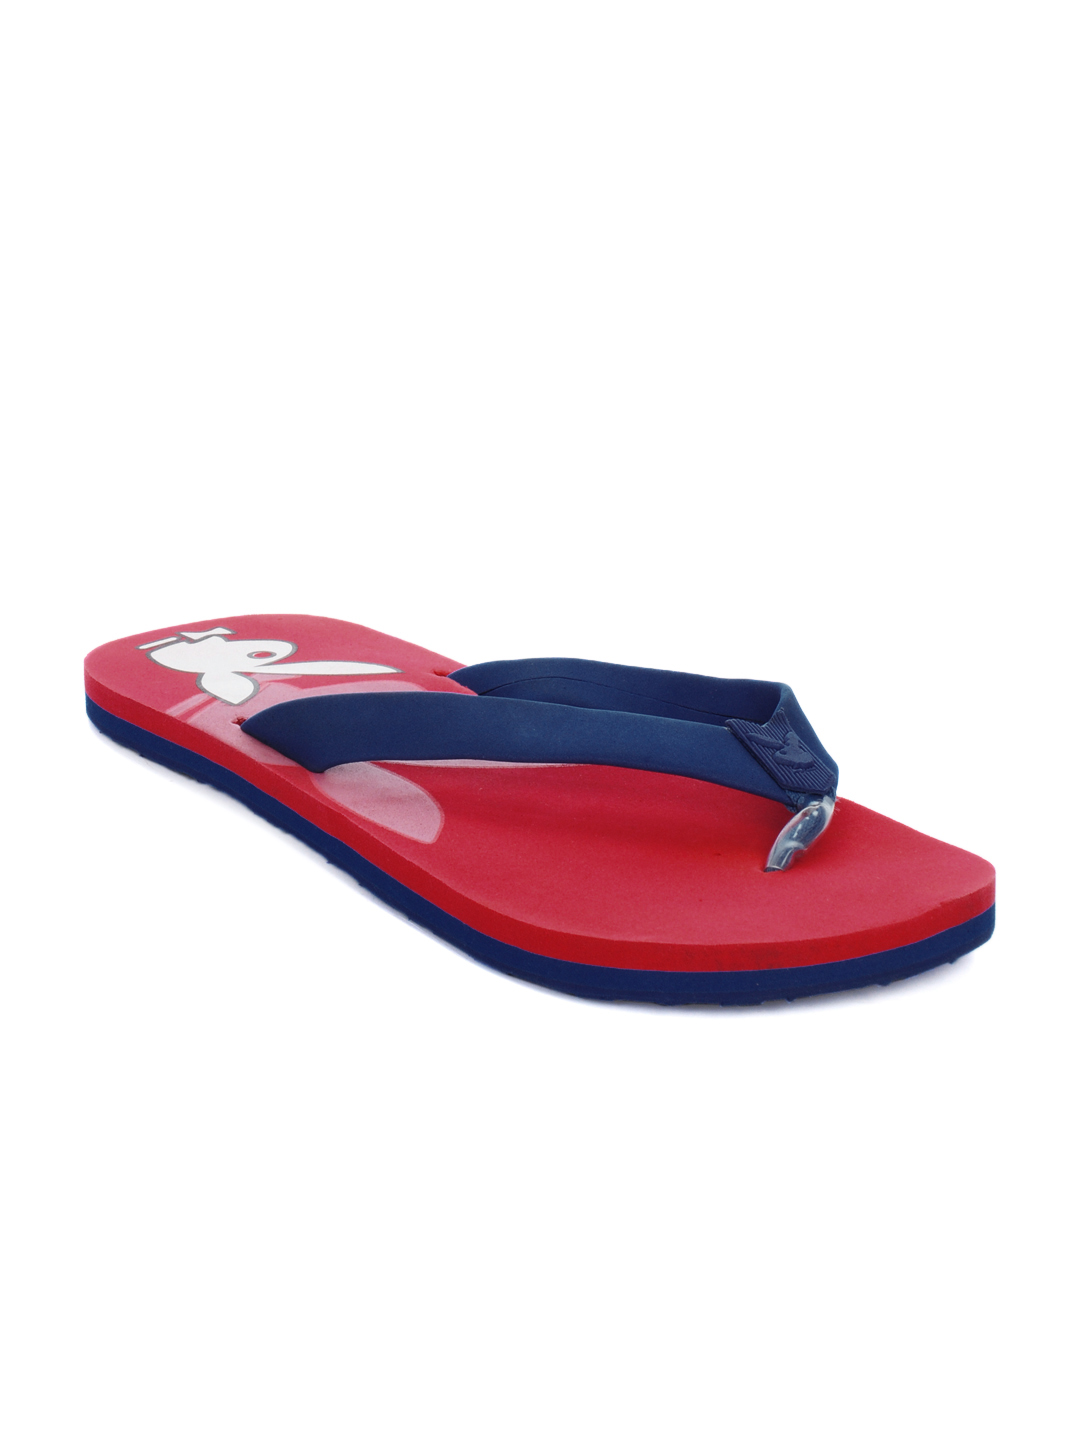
Playboy Men Red Casual Flip Flops
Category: Footwear / Flip Flops / Flip Flops
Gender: Men
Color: Red
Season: Fall 2012
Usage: Casual